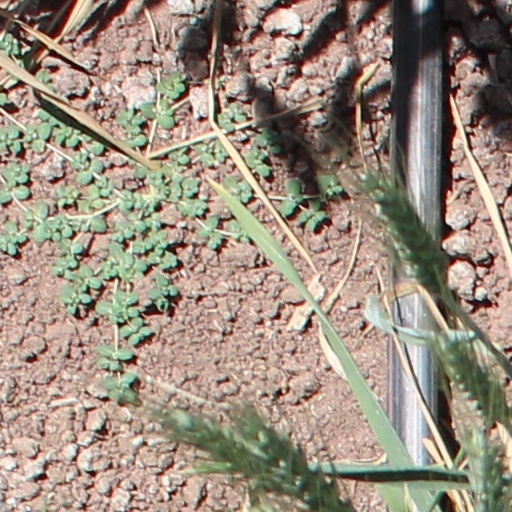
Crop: wheat